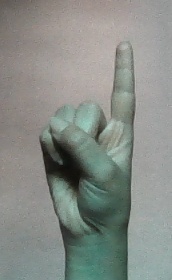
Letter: bb